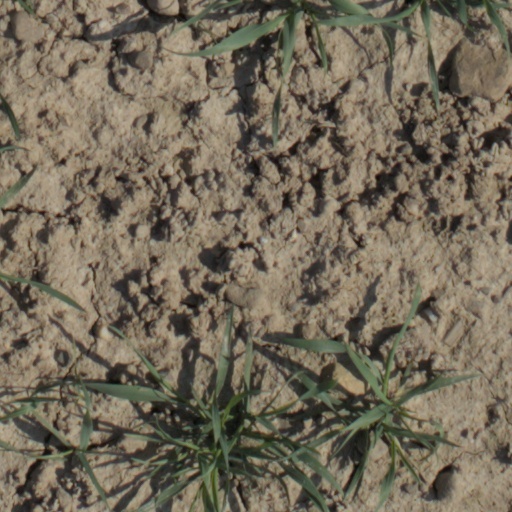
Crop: wheat